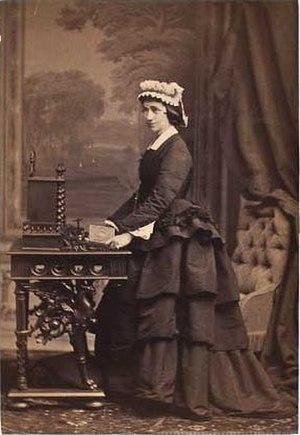
Hansen, Schou & Weller était un studio photographique de Copenhague, fondé, entre autres, par Georg Emil Hansen. Il s'attacha à faire des portraits, notamment pour la famille royale.